Andreu Nin

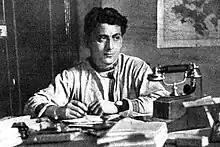
in Moscow Komintern office

At the CNT national plenary meeting held in Lleida on 28 April 1921, he was elected as one of the delegates to be sent to Moscow to the 3rd World Congress of the Communist International and the founding congress of the Red Trade Union International (Profintern) along with Joaquín Maurín, Hilario Arlandis and Jesús Ibáñez; becoming a key figure in both internationals (the CNT had left the Communist International in 1922). During his trip to Moscow he came to admire the Russian Revolution, after which he abandoned anarchism and became a Marxist. Nin, who was also to attend the second congress of the Profintern, lived for a time in Moscow, during which time he first worked for Nikolai Bukharin and later became the secretary of Leon Trotsky, one of the Bolshevik leaders during the revolution. Thanks to a job at the Profintern, Nin was able to visit France, Italy and Germany. From 1926 onwards, he belonged to the "Left Opposition" led by Trotsky, which opposed the rise of Joseph Stalin within the Communist Party of the Soviet Union, so Nin had to leave the USSR in 1930. He became fluent in the Russian language and later produced several Catalan translations of classic nineteenth-century Russian novelists.